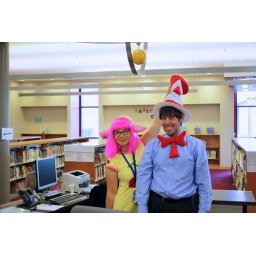
cat in the flimsy hat